Albert Fox

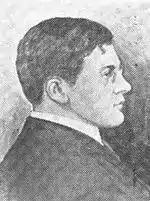
Albert Fox

Dr. Albert Whiting Fox (29 April 1881 – 29 April 1964) was an American chess master.